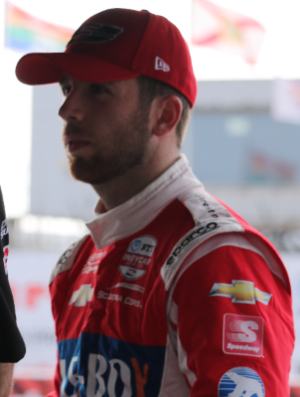
Edward « Ed » Jones né le 22 février 1995 à Dubaï, aux Émirats arabes unis, est un pilote automobile émirati. A différents moments de sa carrière, Jones a concouru sous les deux licences britannique et émirati. Il a remporté le championnat Indy Lights, en 2016, et participe à l'IndyCar Series depuis 2017.